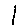
Label: 1